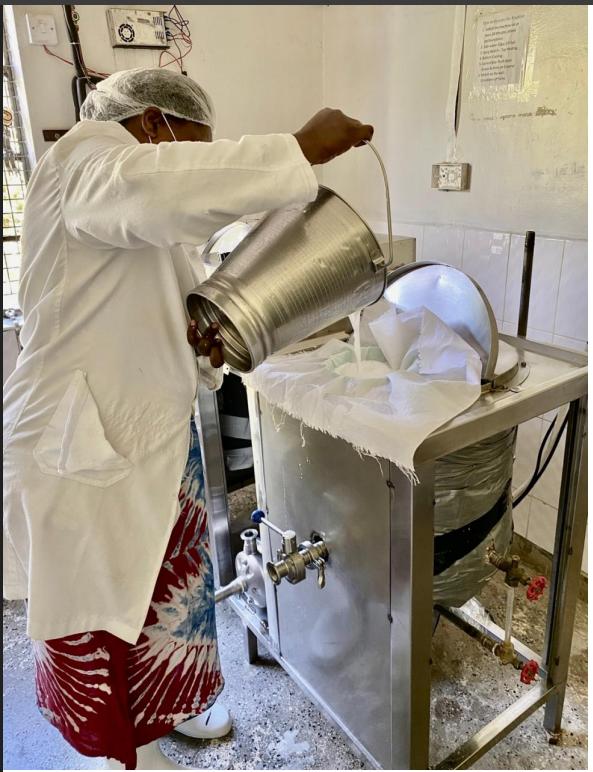
Mkulima, aswa wa mambo ya kilimo na maziwa, anayeonekana kuhifadhi maziwa ambayo amekwisha kuyavuna na kutoka kwa, ng'ombe zake.